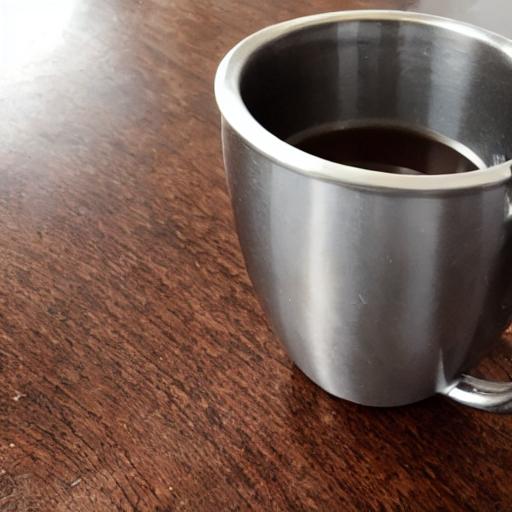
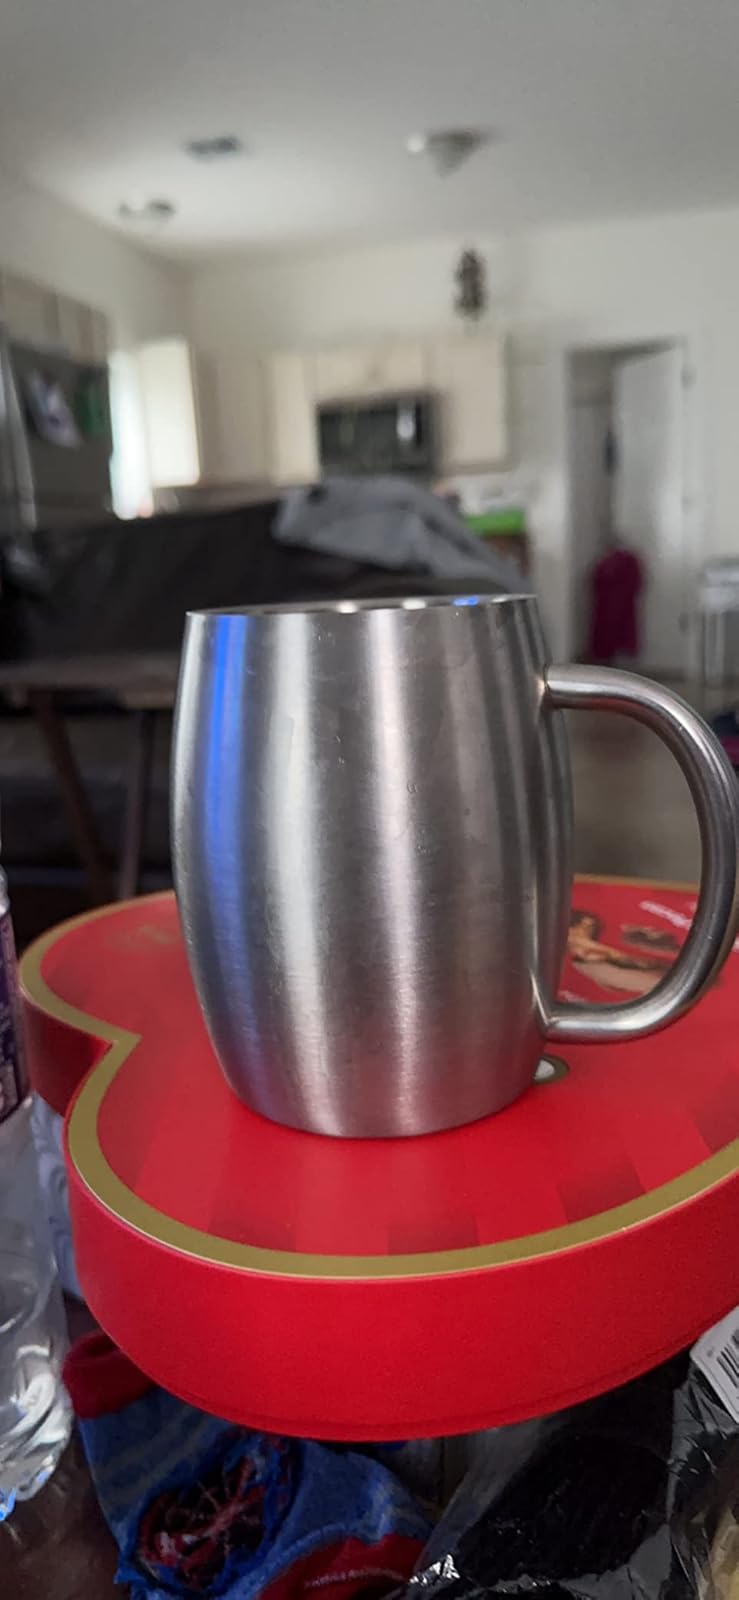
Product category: items_mug
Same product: no